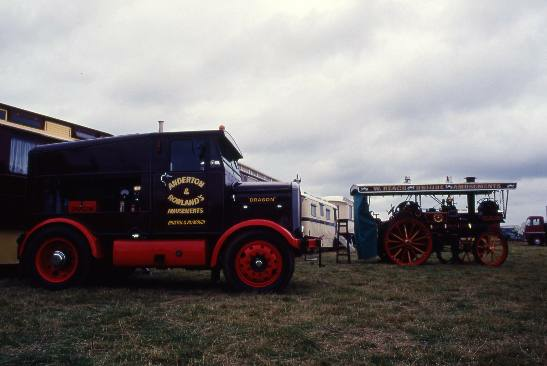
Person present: No